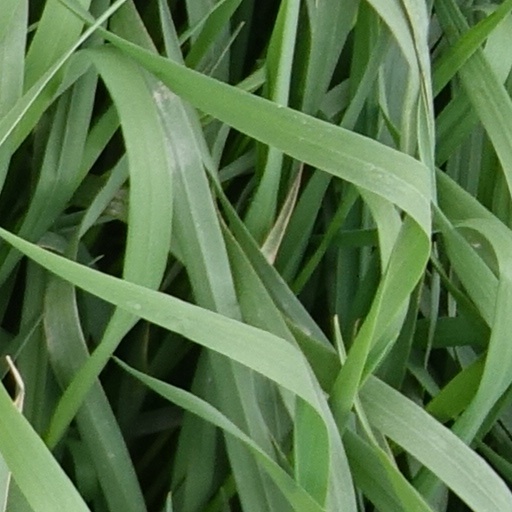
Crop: wheat